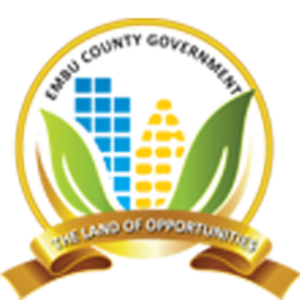
Le comté d'Embu est un comté du Kenya. Embu, ancien siège de la province de l'Est en est le chef-lieu.